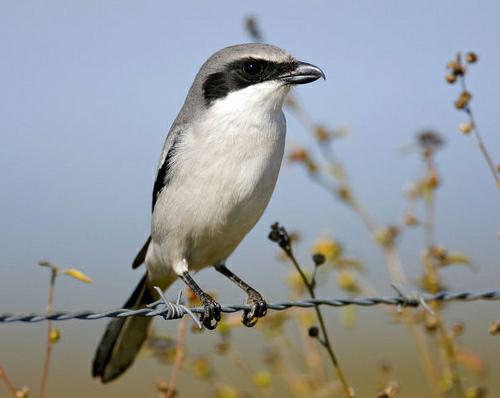
A photo of a loggerhead shrike